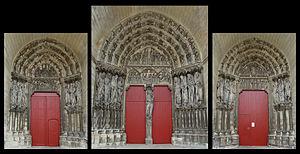
Notre-Dame de Laon, Aisne, Picardie, France. Les trois portails de la façade occidentale.
La cathédrale Notre-Dame de Laon est une église catholique située à Laon, dans le département de l'Aisne, en région Hauts-de-France.